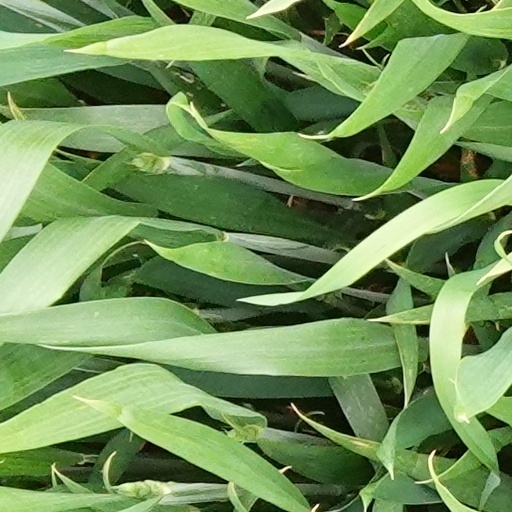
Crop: wheat